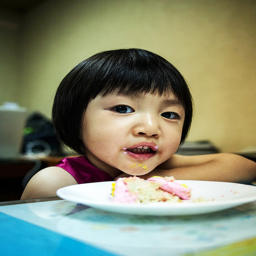
A young girl eating with crumbs on her face
A little girl sitting at a table in front of a piece of cake.
A small child in a pink dress sitting at a table having cake.
A young girl is expressing herself after eating cake

The young girl is messily eating a cake.